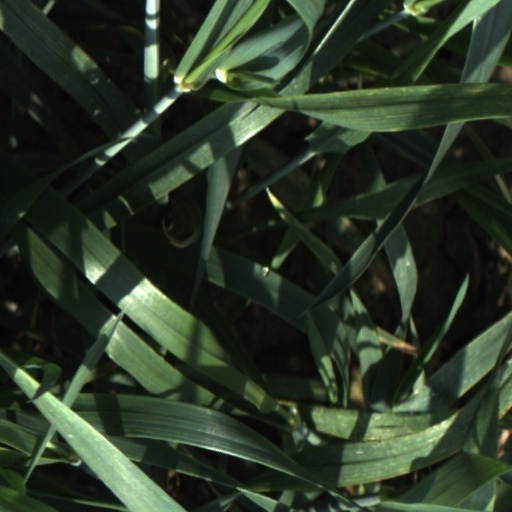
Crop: wheat